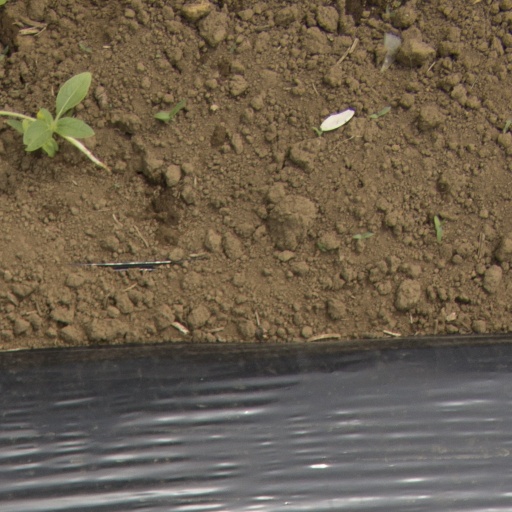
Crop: Jerusalem artichoke